Troy Buckley

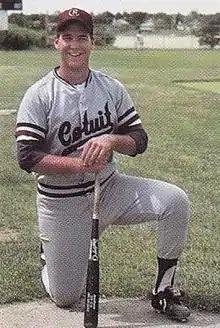
Buckley in 1988

Troy William Buckley (born March 3, 1968) is an American college baseball coach and former catcher. He is the pitching coach for the Fresno State Bulldogs. He played college baseball at Santa Clara University from 1987 to 1989 for coach John Oldham. He served as the head coach at California State University, Long Beach from 2011 season until April 11, 2019. He has also coached in the minor league systems of the Pittsburgh Pirates and Montreal Expos.